Hart's Green

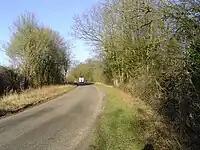
Donkey Lane

Donkey Lane was known as Bury Way/Street (and also Netherhall Street) in the 1567 Lawshall Survey. On the east side of Donkey Lane, south of Makin Farm, there is a farm track which was known as The Drift Lane. On the west side of Donkey Lane there was a track known as The Kitchen Lane that led from Carpenters Cottage (previously a public house) to Lawshall Hall.